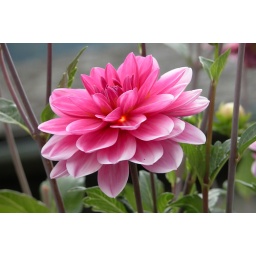
making a brilliant yellow point in the middle of the flower is easy with NX.